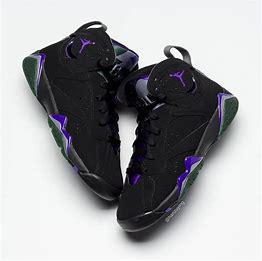
Brand: Jordan
Model: 7 Retro